Vehicle registration plates of North Macedonia

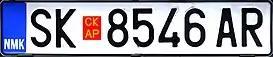
Current plate of North Macedonia (February 2019–)

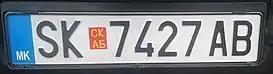
Former plate of the Republic of Macedonia (2012–2019)

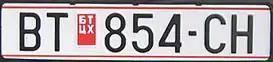
Former plate of the Republic of Macedonia (1993–2012), but still in use

North Macedonia's vehicle registration plates consist of a two-letter region code, followed by a 4-digit numeric and a 2-letter alpha code (e.g. SK 1234 AB).